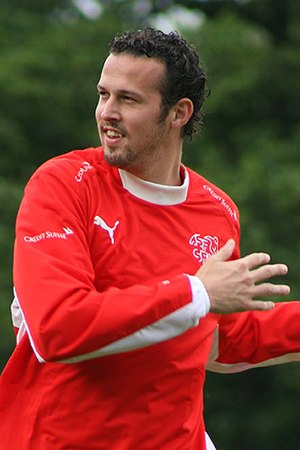
Marco Streller
Marco Streller er en schweizisk tidligere fodboldspiller. Han repræsenterede blandt andet FC Basel i hjemlandet og tyske VfB Stuttgart, og havde lejeophold hos både Concordia Basel, FC Thun og FC Köln.